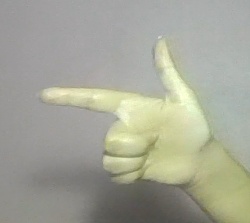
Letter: yaa